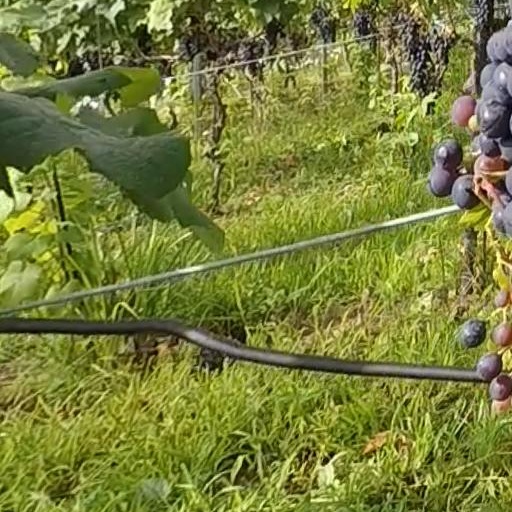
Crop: grape